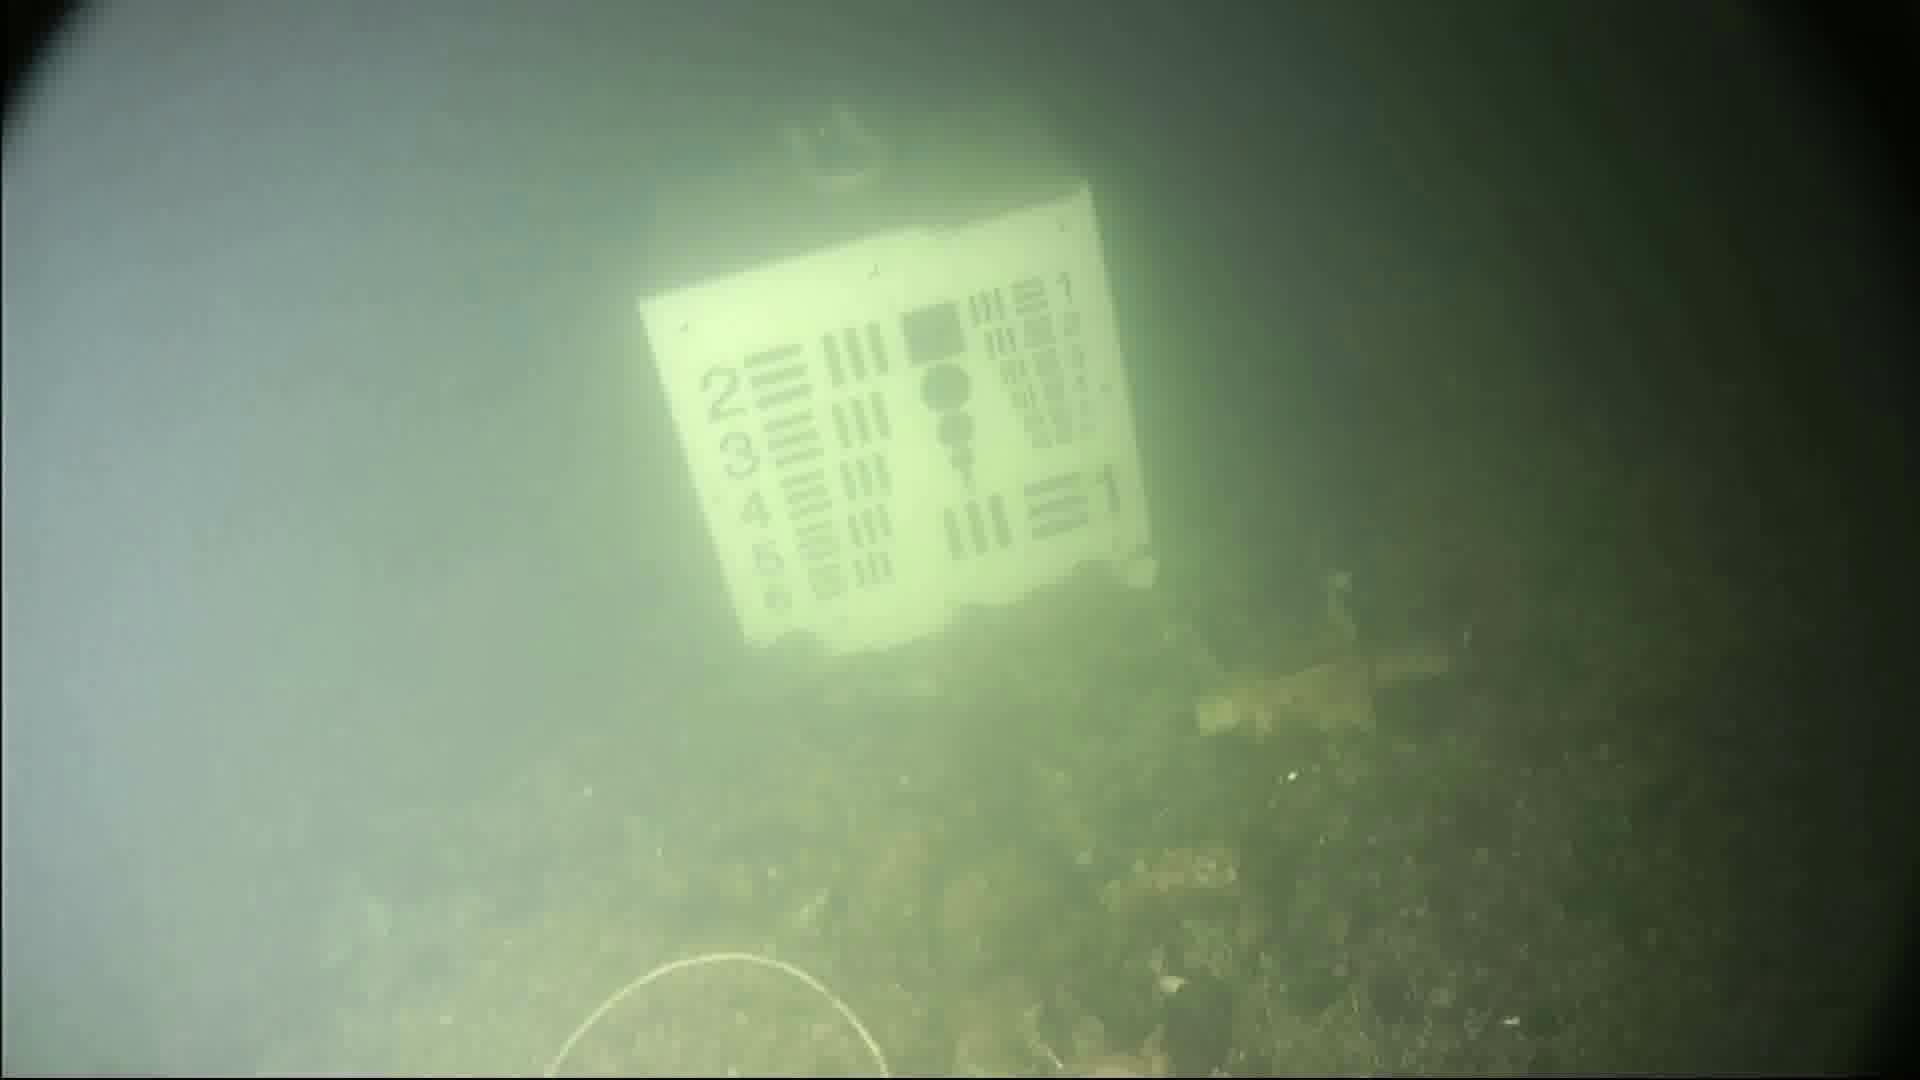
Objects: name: crab